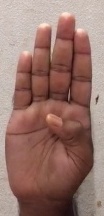
ASL sign: B